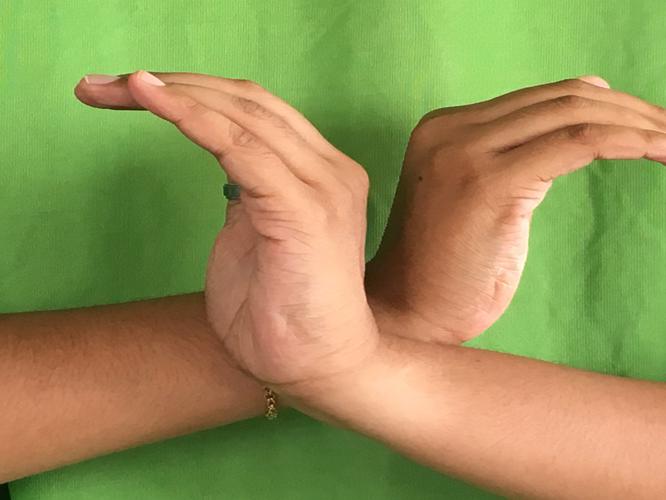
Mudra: Nagabandha
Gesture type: double_hand